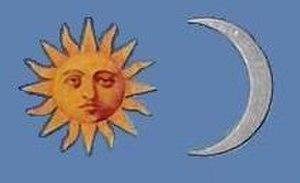
Le Pays sicule est une région historique et ethnographique transylvaine, en Roumanie. C'est là que vivent la plupart des Sicules de Transylvanie, population de langue hongroise localement majoritaire entre Târgu Mureș, Sovata, Gheorgheni, Miercurea-Ciuc, Băile Tușnad, Cristuru Secuiesc, Baraolt et Sfântu Gheorghe. Le centre historique et culturel de la région est Odorheiu Secuiesc. C'est la seule région de Transylvanie où les magyarophones sont en majorité. Traditionnellement, l'Est du Pays sicule est à majorité catholique, l'Ouest à majorité calviniste, héritage du pacte de tolérance de l'ancienne Principauté de Transylvanie.
La bataille de Şelimbăr ou bataille de Sellenberk se déroula le 18 octobre 1599 entre l'armée transylvaine d'André Báthory et l'armée valaque de Michel le Brave aidée de façon importante par des Sicules mécontents de la politique des Báthory. Cette bataille eut lieu aux abords du village de Sellenberk près de Nagyszeben.
Skorenovac est un village de Serbie situé dans la province autonome de Voïvodine. Il fait partie de la municipalité de Kovin dans le district du Banat méridional. Au recensement de 2011, il comptait 2 365 habitants.